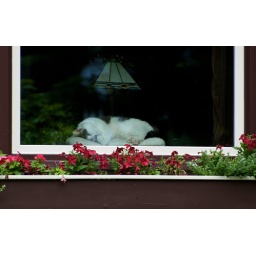
During my walk this morning I saw this cat in a delightful pose in the window of house.